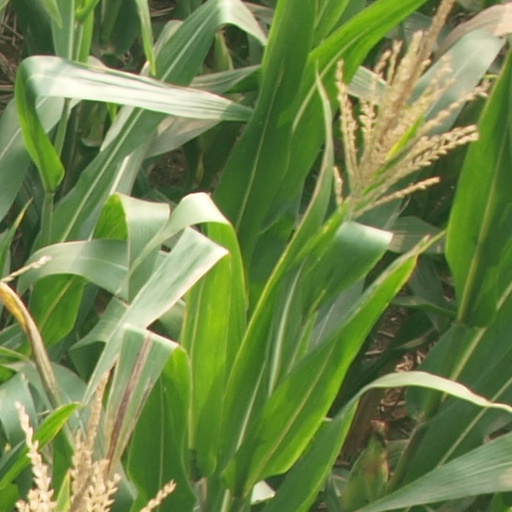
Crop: maize; corn